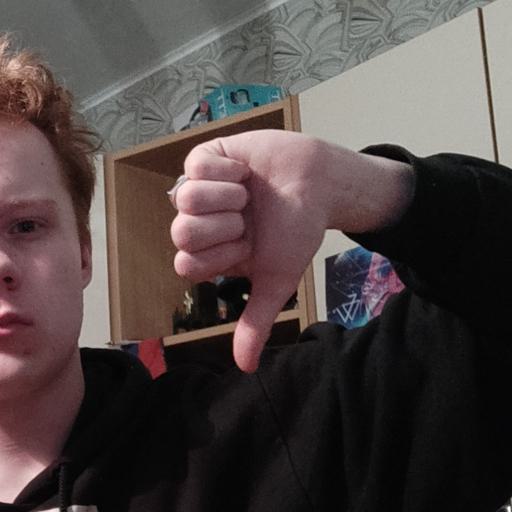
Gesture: dislike